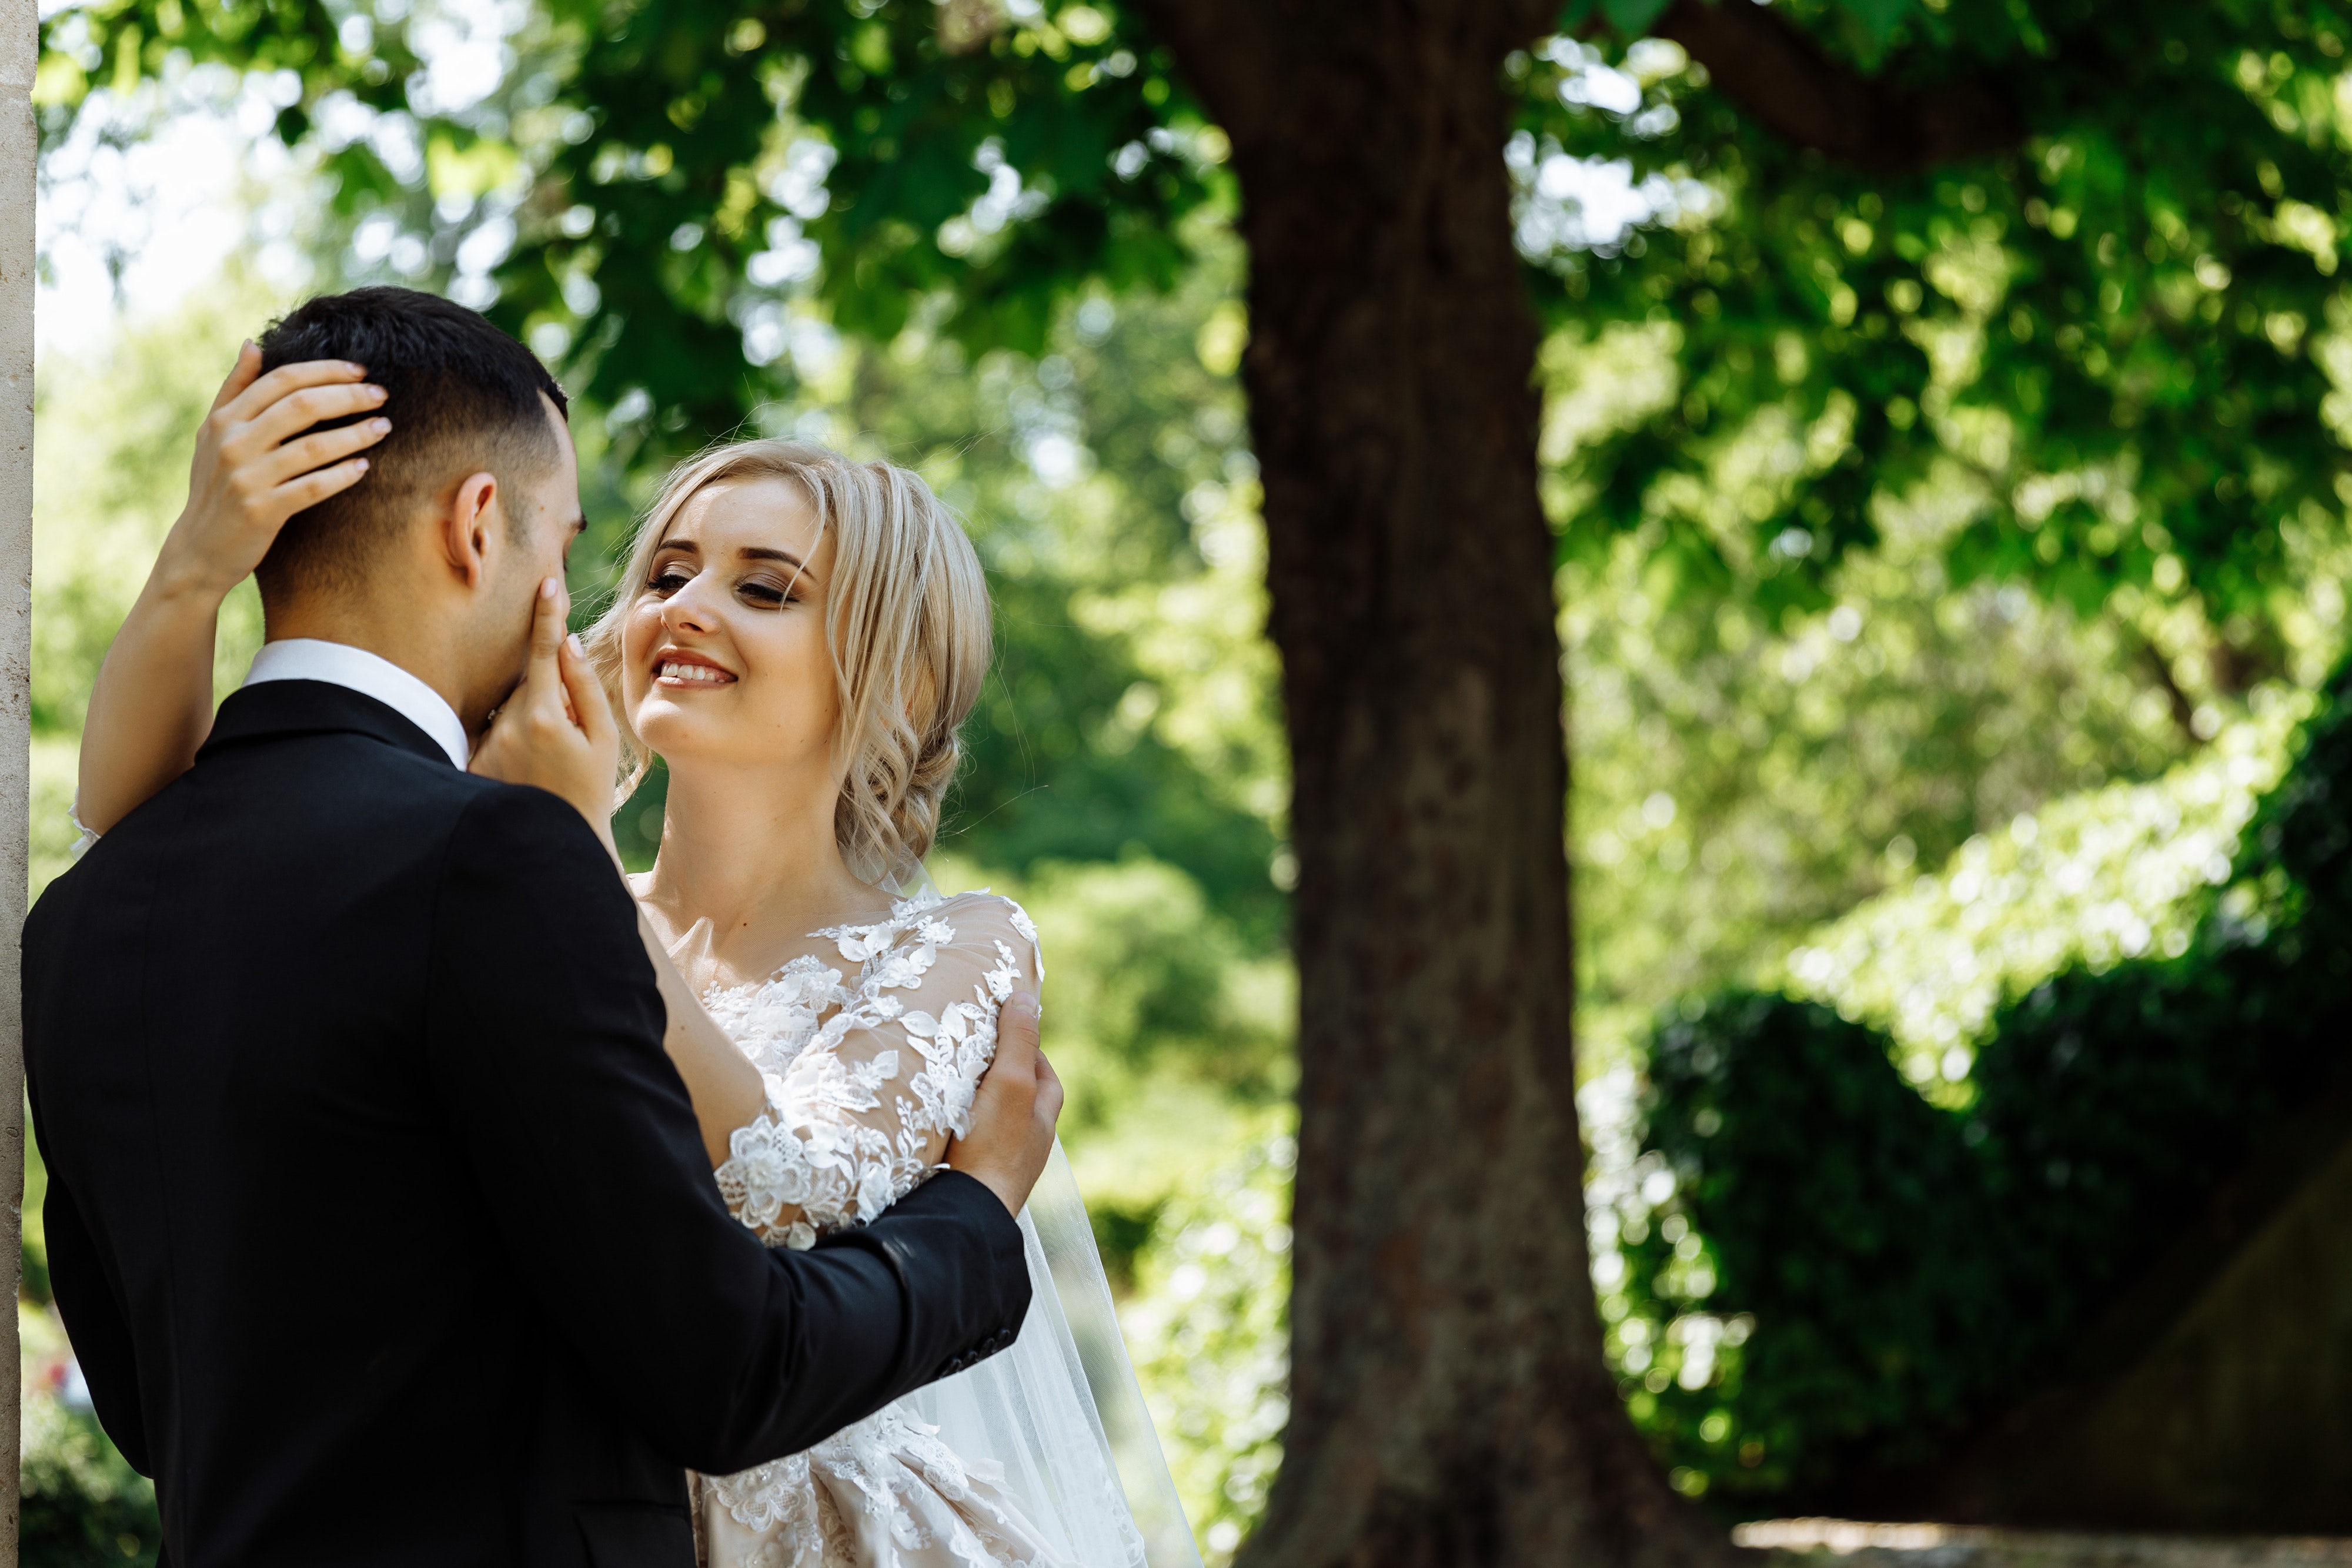
photograph, woman, bride, wedding, ceremony, groom, tree, photography, event, fun, smile, girl, bridal clothing, happiness, plant, wedding dress, laughter, grass, gown, romance, plantation, marriage, garden